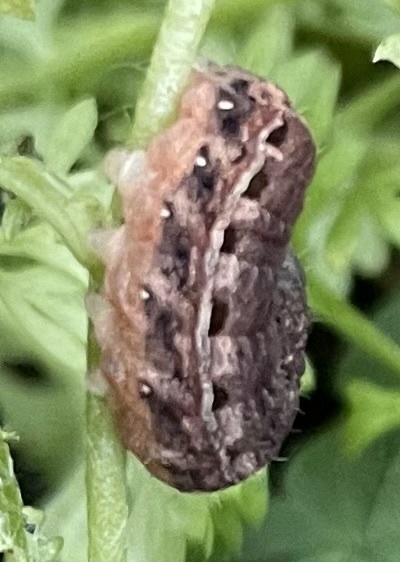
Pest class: cutworms